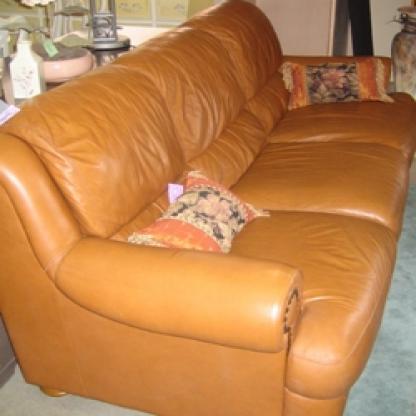
Scene: Indoor